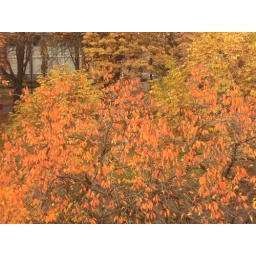
close up of tree in seasonal dress